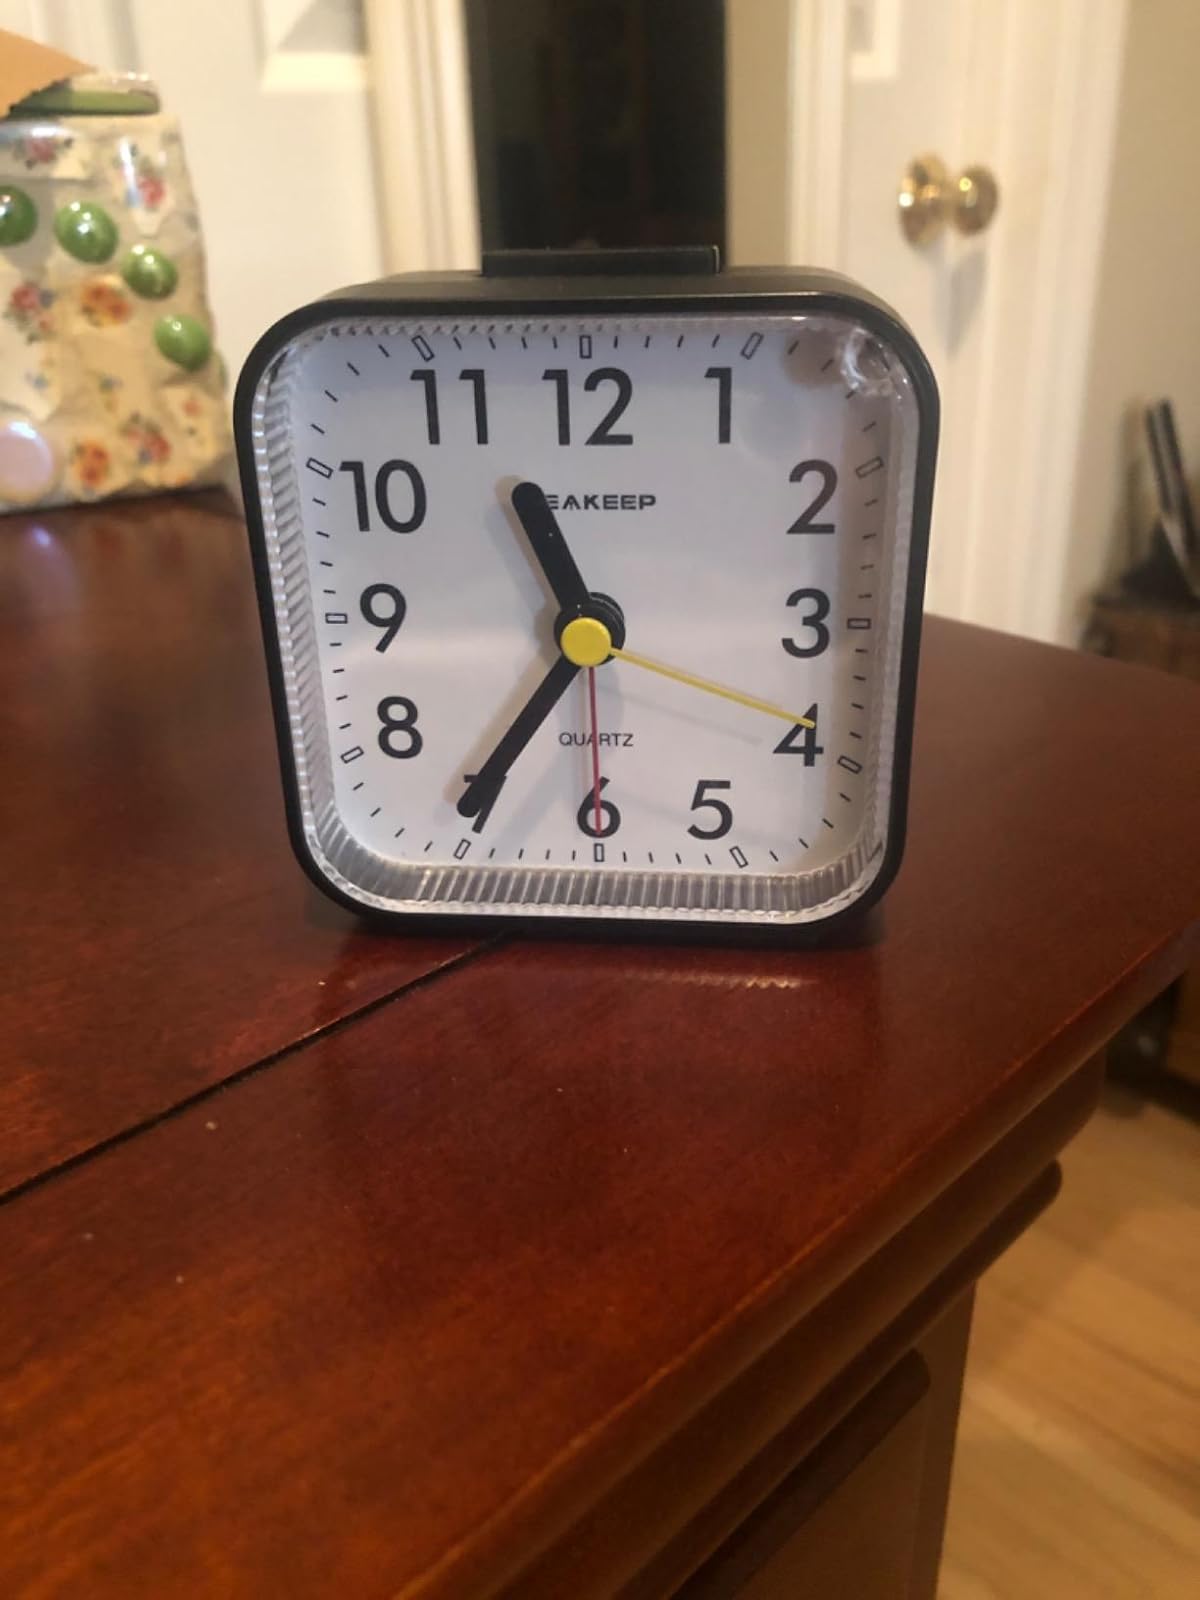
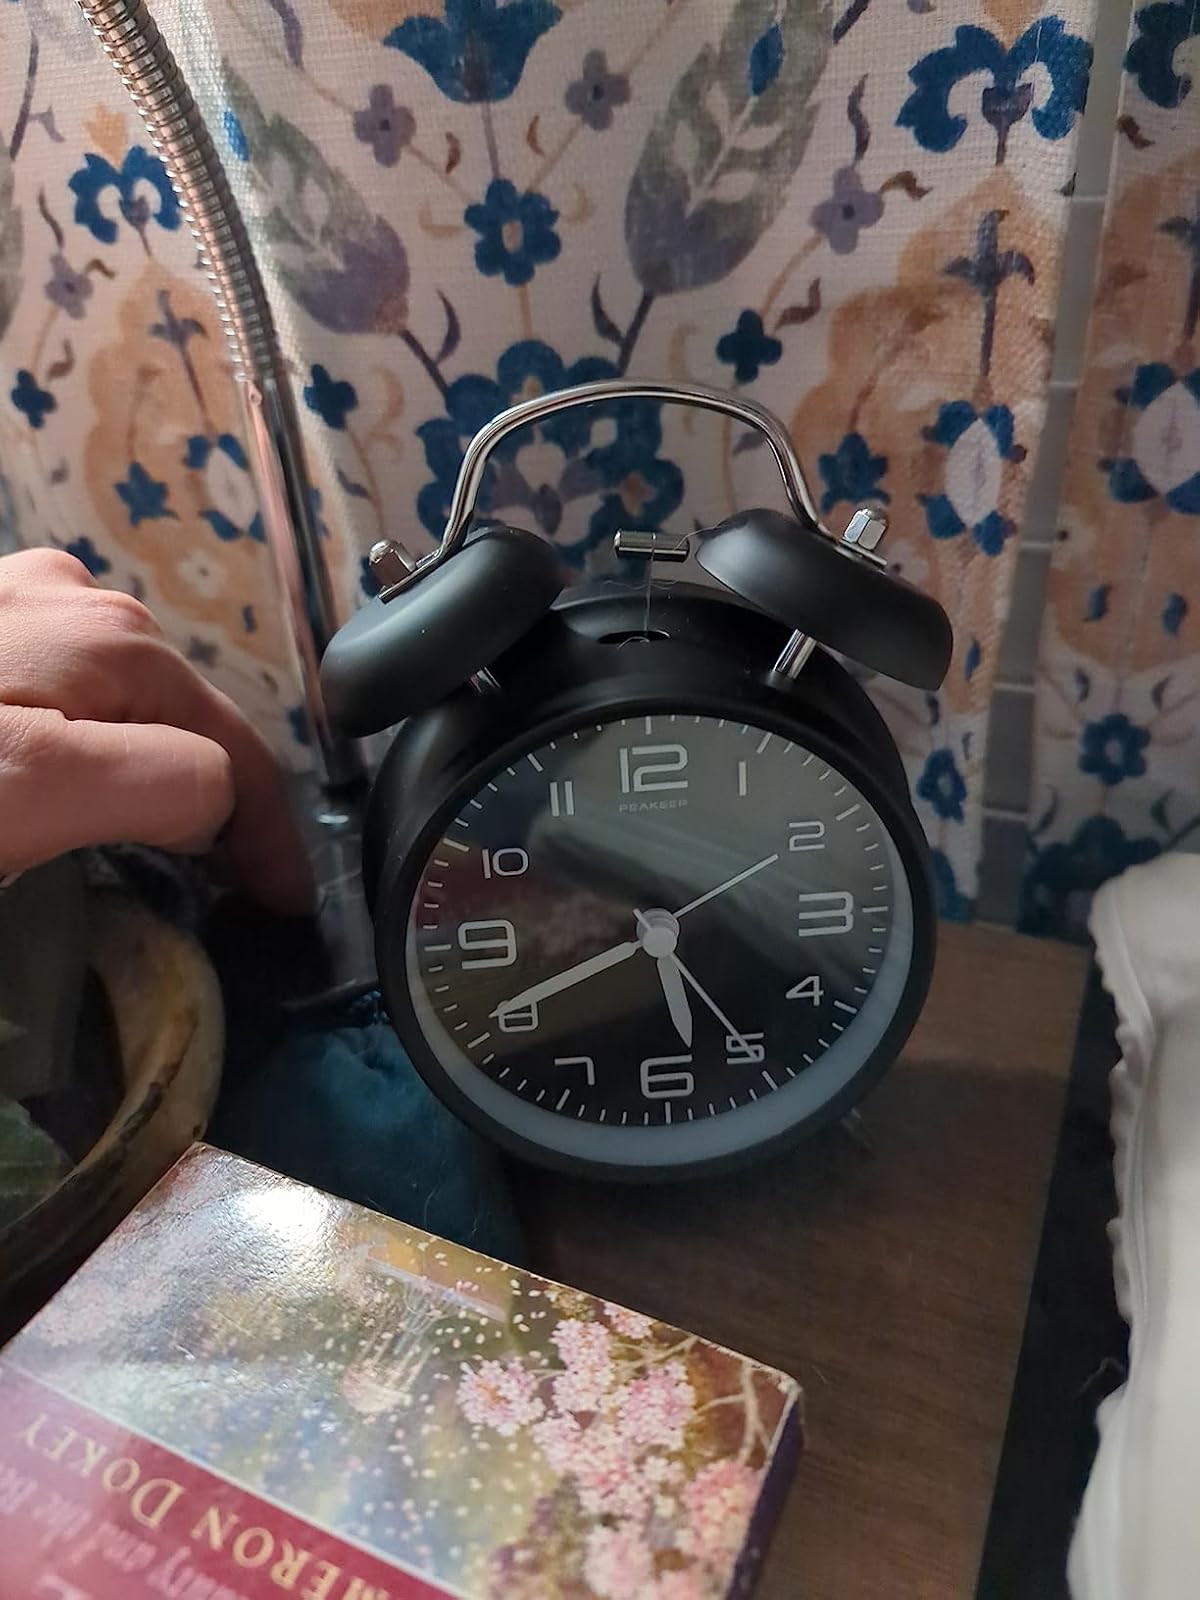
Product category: clock
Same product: no